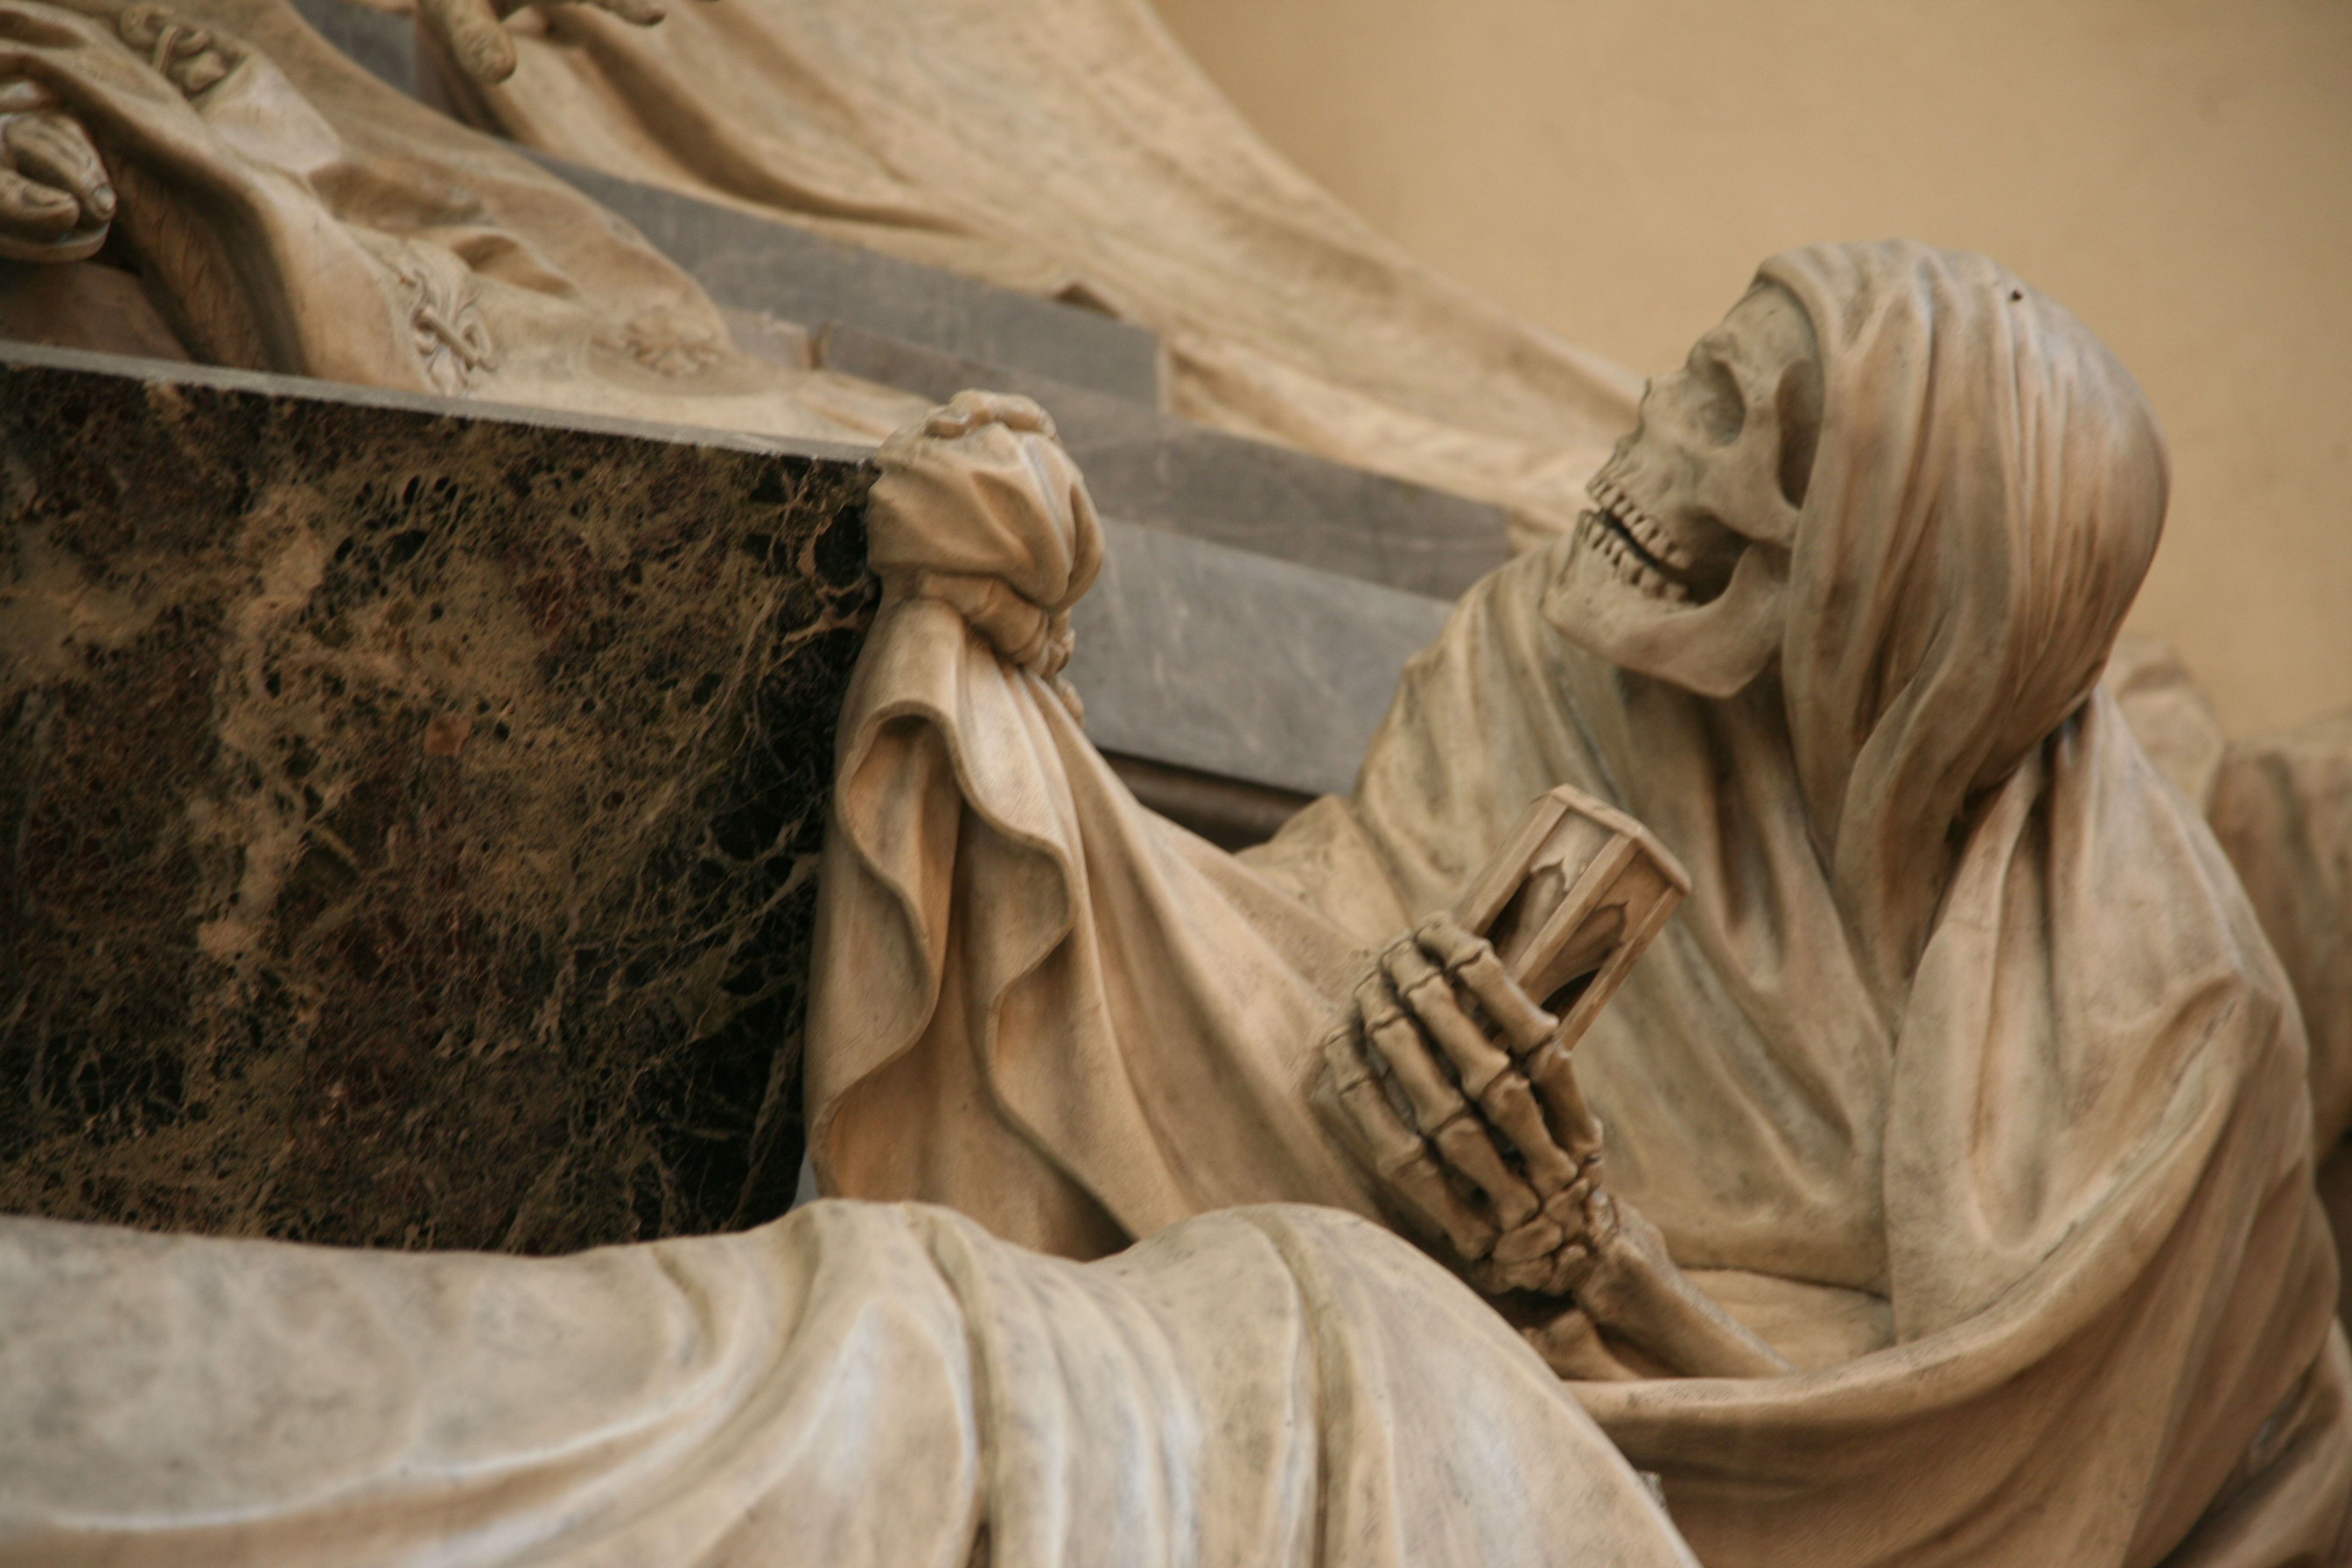
wood, monument, statue, sculpture, art, temple, mausole, carving, sacre, mythology, alsace, ancient history